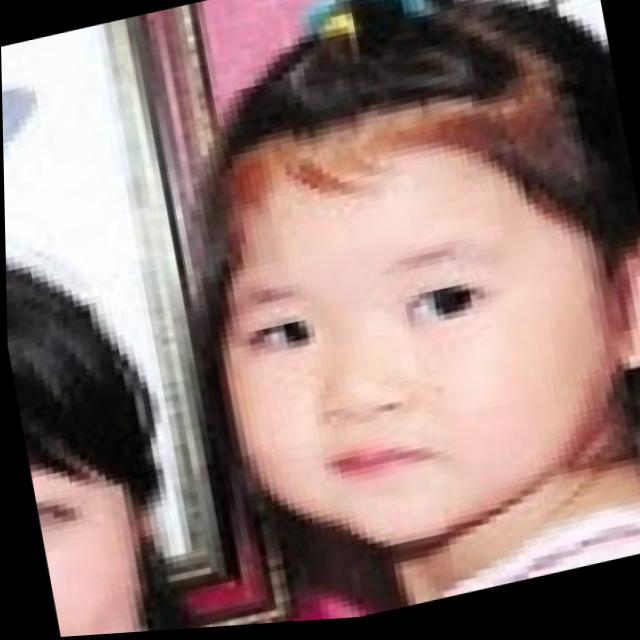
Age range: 0-12